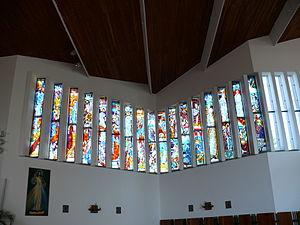
Vincent Hložník, né le 22 octobre 1919 à Svederník, mort le 10 décembre 1997 à Bratislava est un peintre, graphiste, illustrateur, sculpteur et enseignant slovaque, représentant de l'expressionnisme. Il est l'un des représentants les plus éminents des arts visuels slovaques, la génération d'artistes de la Seconde Guerre mondiale, la jeune avant-garde. Il a illustré plus de 100 œuvres de la littérature tchécoslovaque et mondiale. Dans son travail, il a notamment réagi aux événements de la Seconde Guerre mondiale et en parle dans le film documentaire Vincent Hložník de la série Profils réalisée par la télévision slovaque en 1994.